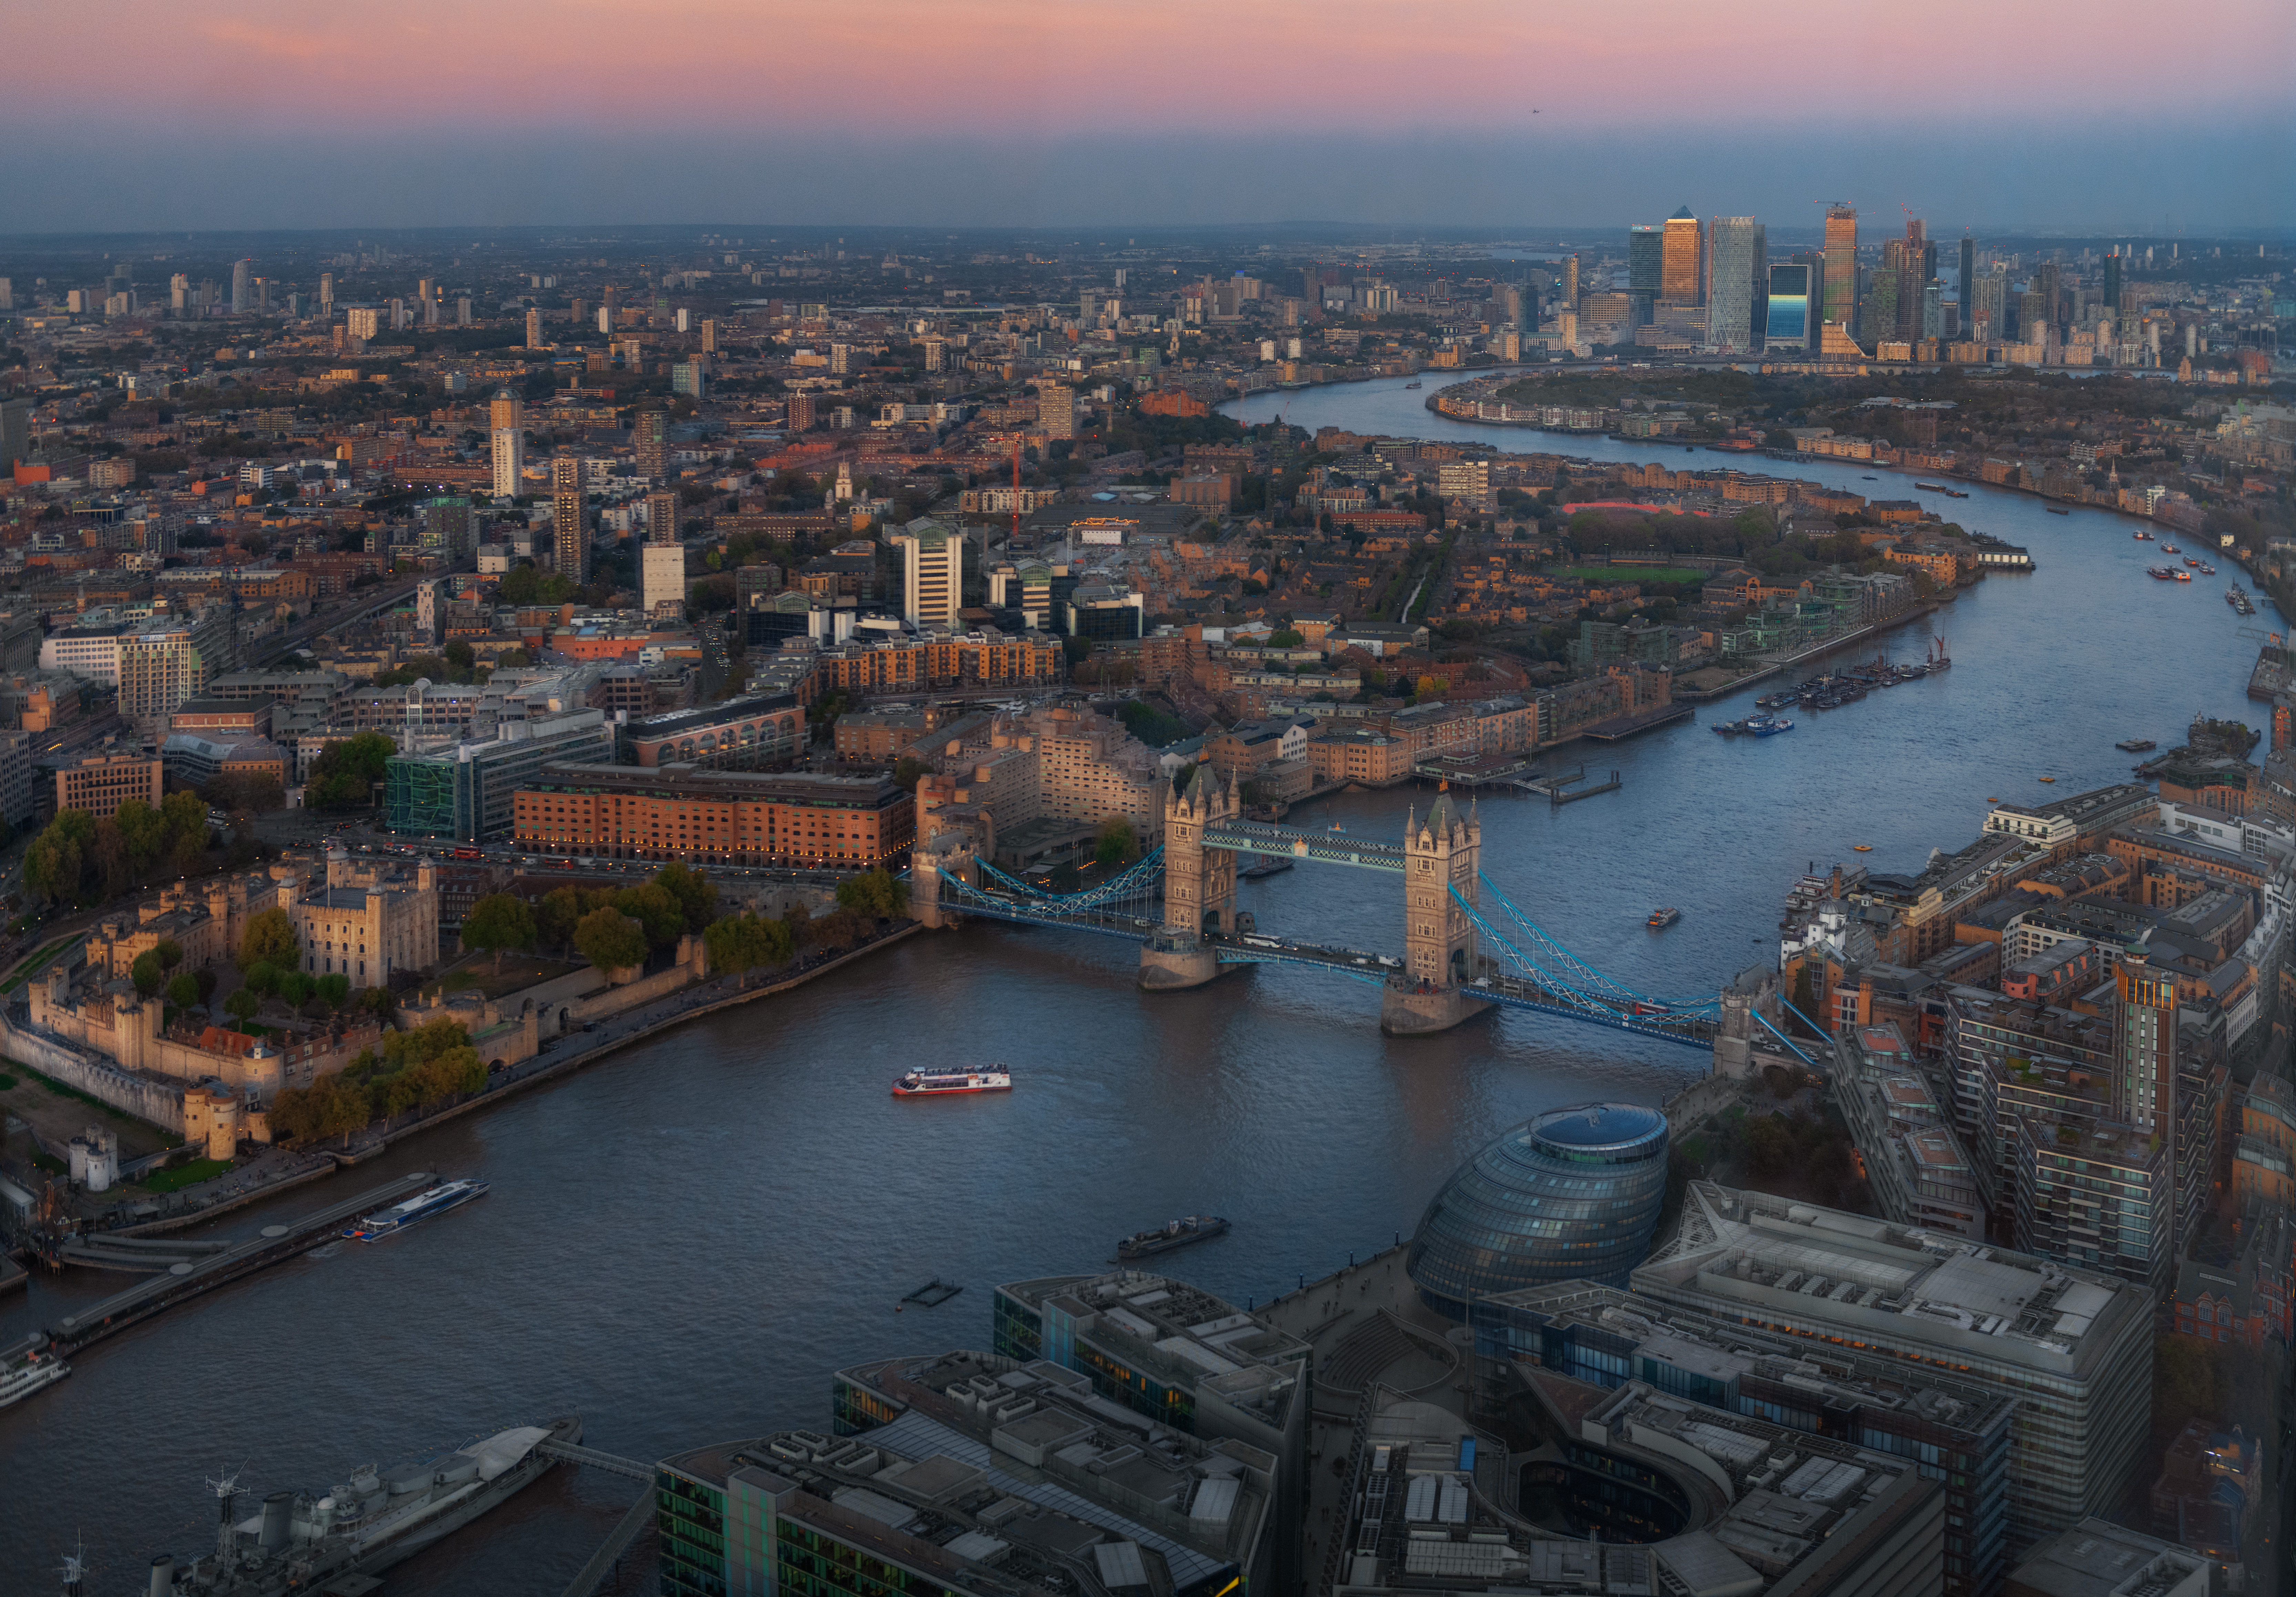
london, metropolitan area, cityscape, urban area, city, aerial photography, water, sky, human settlement, metropolis, landmark, river, skyline, town, bird's eye view, waterway, water resources, evening, tower block, landscape, building, architecture, dusk, skyscraper, photography, tower, downtown, residential area, roof, cloud, night, horizon, tourism, urban design, bay, channel, bridge, panorama, world, suburb, harbor, coast, sunset